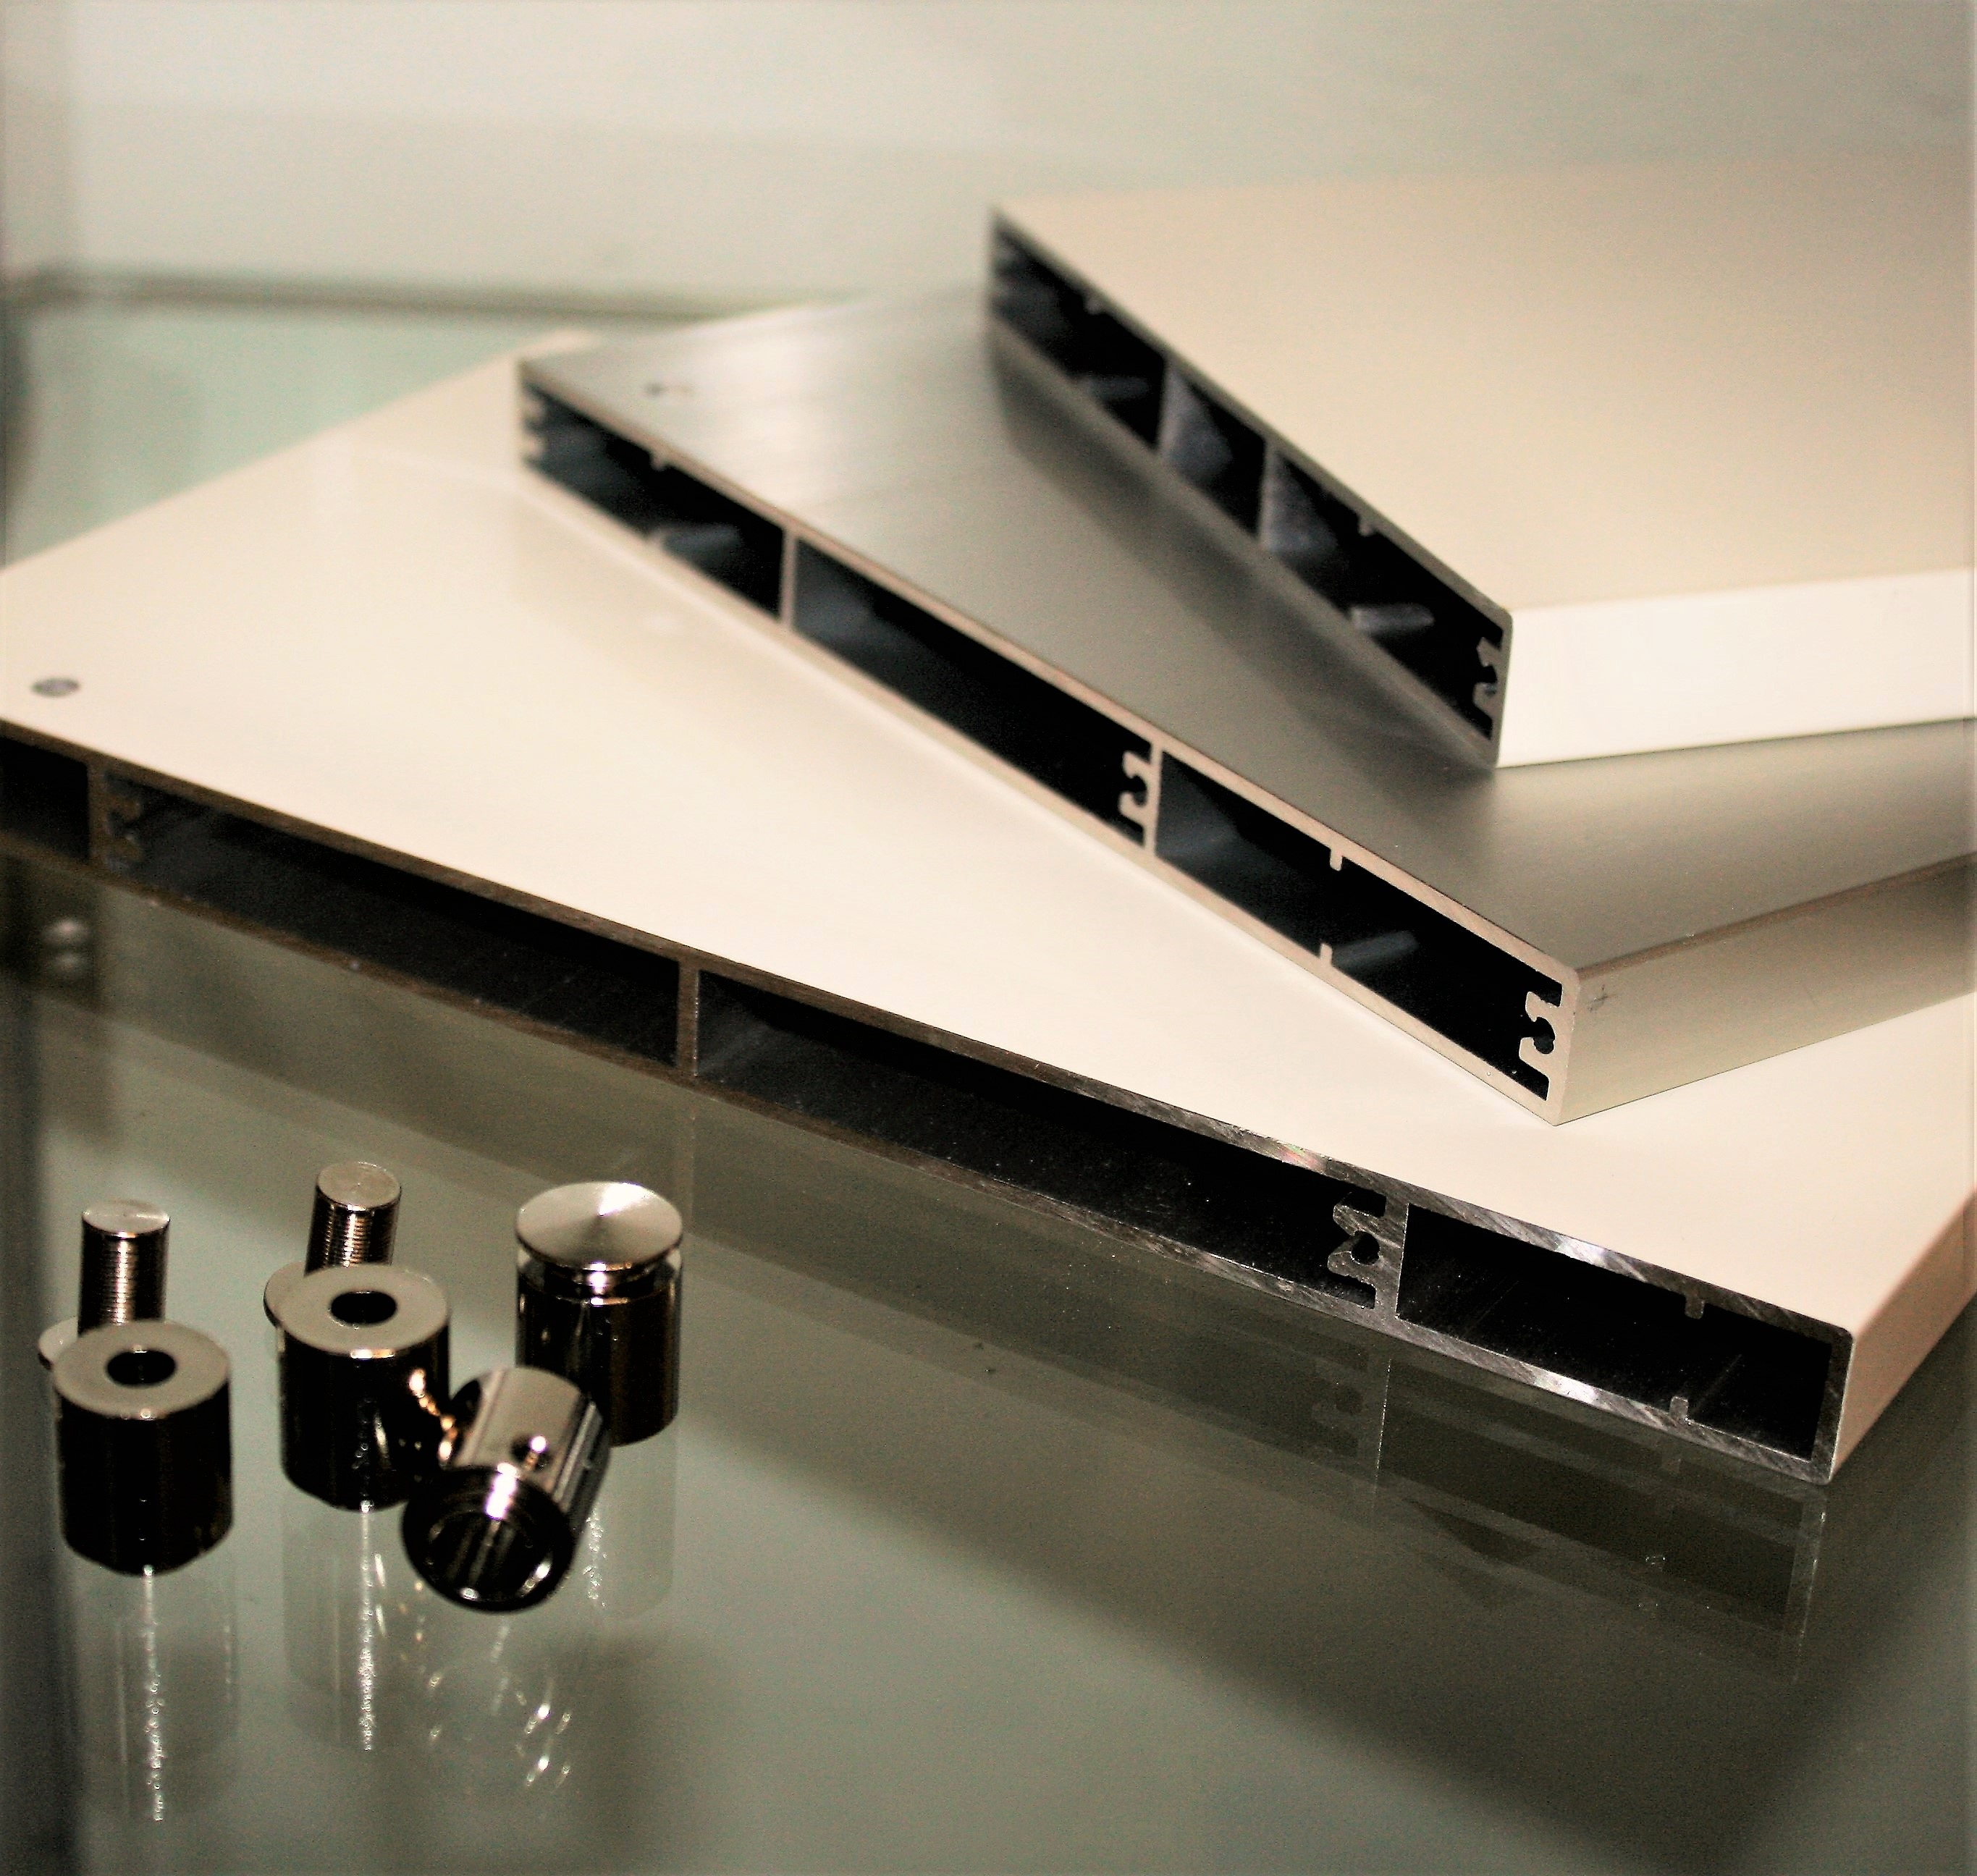
table, light, white, glass, advertising, ceiling, shelf, black, furniture, room, lighting, material, interior design, product, tap, design, signs, light fixture, advertising agency, outdoor advertising, sign holders, werbetechnik, signs system, abstandhalter